Jerome Adams

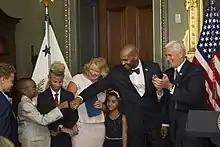
U.S. vice president Mike Pence swearing in Adams as U.S. Surgeon General on September 5, 2017.

On June 29, 2017, President Donald Trump nominated Adams as surgeon general of the United States. He was confirmed to the position by the Senate on August 3, 2017. Upon his confirmation, Adams said that addressing the opioid epidemic along with untreated mental illness would be two of his major priorities. Adams was sworn in as surgeon general on September 5, 2017, and received his commission shortly after.